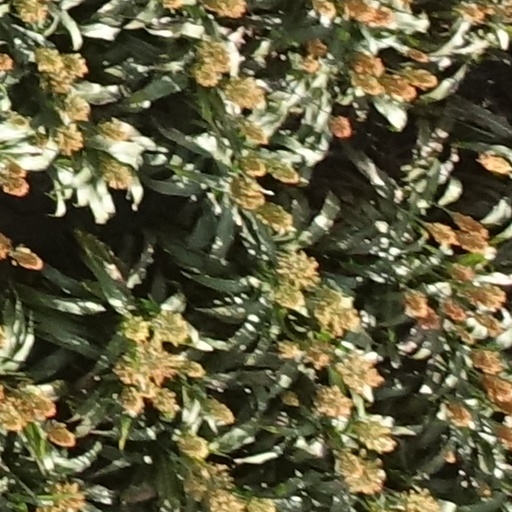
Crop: sorghum